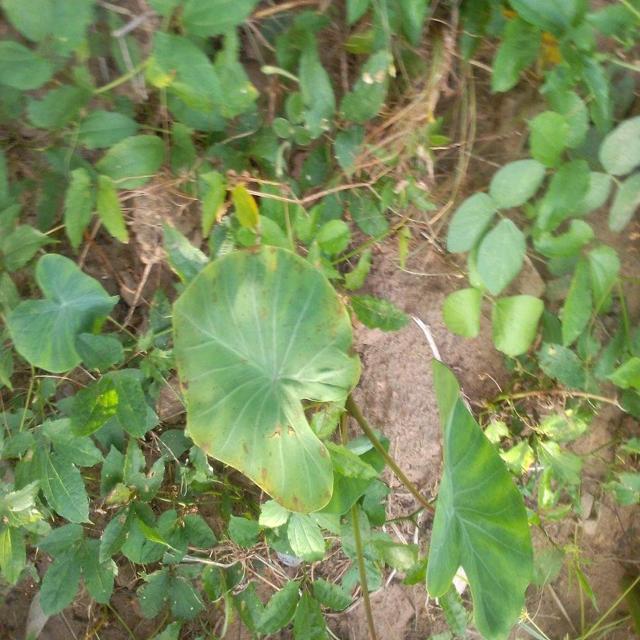
Label: Mid_Blight